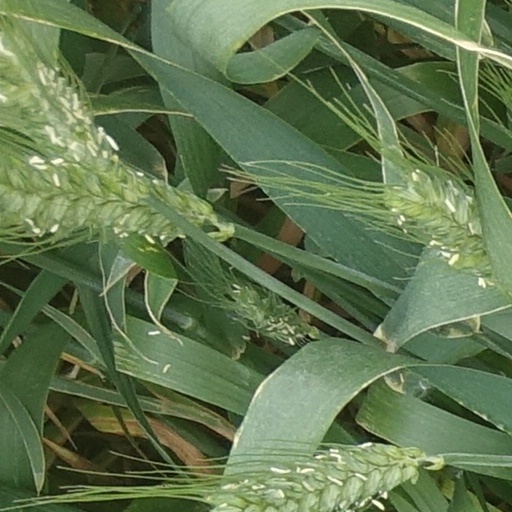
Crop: wheat